Asaf-ud-Daula

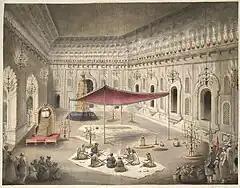
The simple grave of Asaf ud-Daula under a canopy inside the Bara Imambara; a watercolor by Seeta Ram, c.1814–15 (note:Flag of the Mughal Empire raised higher than the Awadh flag)

He died on 21 September 1797 in Lucknow and is buried at Bara Imambara, Lucknow.